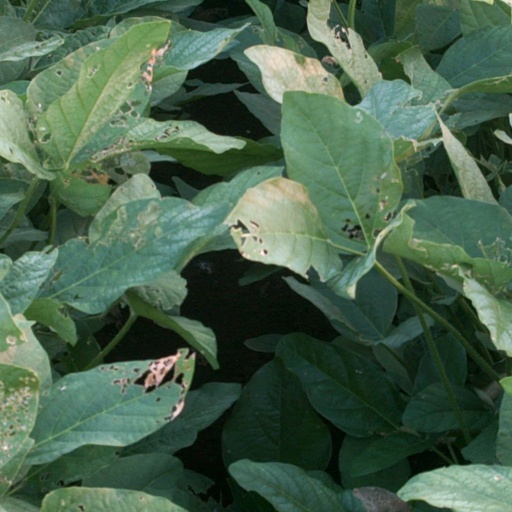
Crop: soybean